Methylene blue

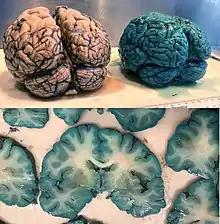
Gross pathology of a normal brain and a brain of a patient treated with methylene blue before death.

A traditional application of methylene blue is the intravital or supravital staining of nerve fibers, an effect first described by Paul Ehrlich in 1887. A dilute solution of the dye is either injected into tissue or applied to small freshly removed pieces. The selective blue coloration develops with exposure to air (oxygen) and can be fixed by immersion of the stained specimen in an aqueous solution of ammonium molybdate. Vital methylene blue was formerly much used for examining the innervation of muscle, skin, and internal organs. The mechanism of selective dye uptake is incompletely understood; vital staining of nerve fibers in skin is prevented by ouabain, a drug that inhibits the Na/K-ATPase of cell membranes.